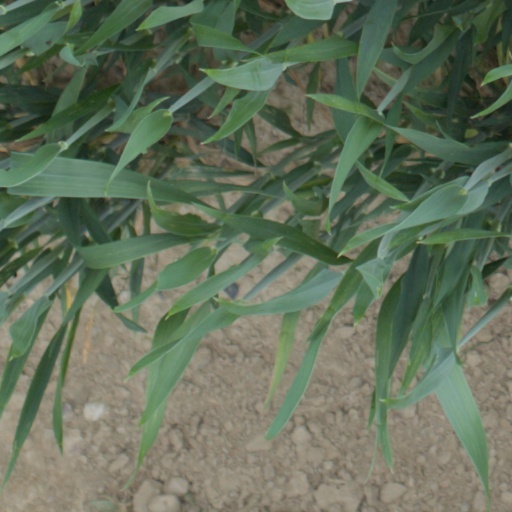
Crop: wheat